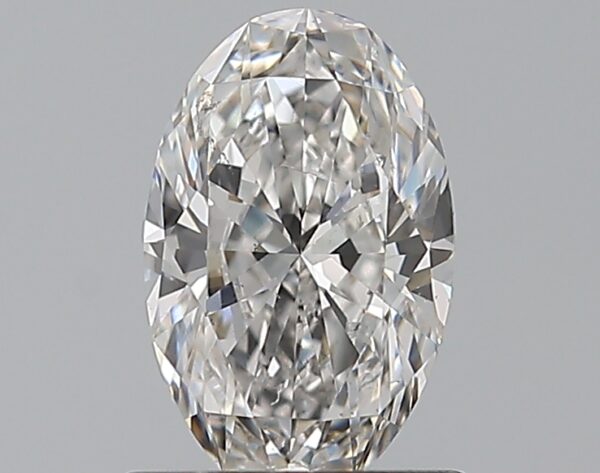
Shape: oval
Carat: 0.75
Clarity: SI1
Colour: F
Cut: EX
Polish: EX
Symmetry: VG
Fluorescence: N
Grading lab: GIA
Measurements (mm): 7.65 x 4.86 x 2.97